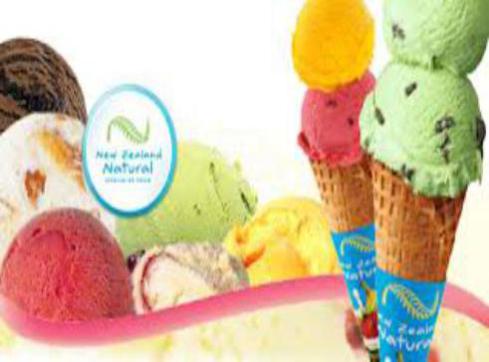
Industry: Food